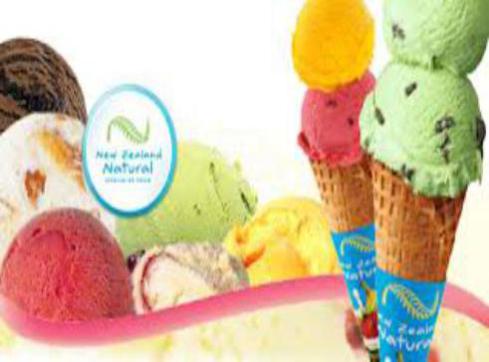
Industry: Food